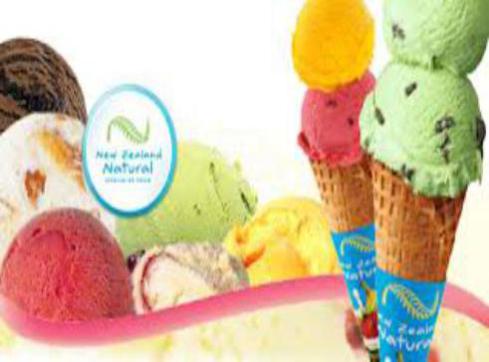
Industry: Food